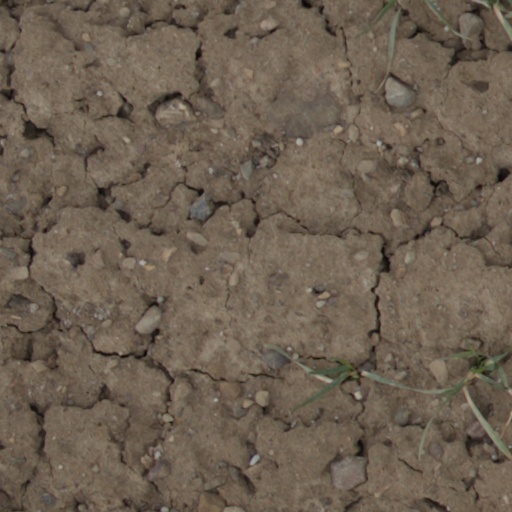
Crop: wheat